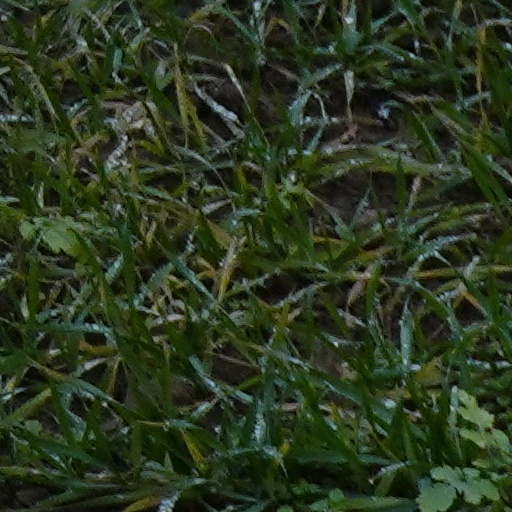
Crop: wheat